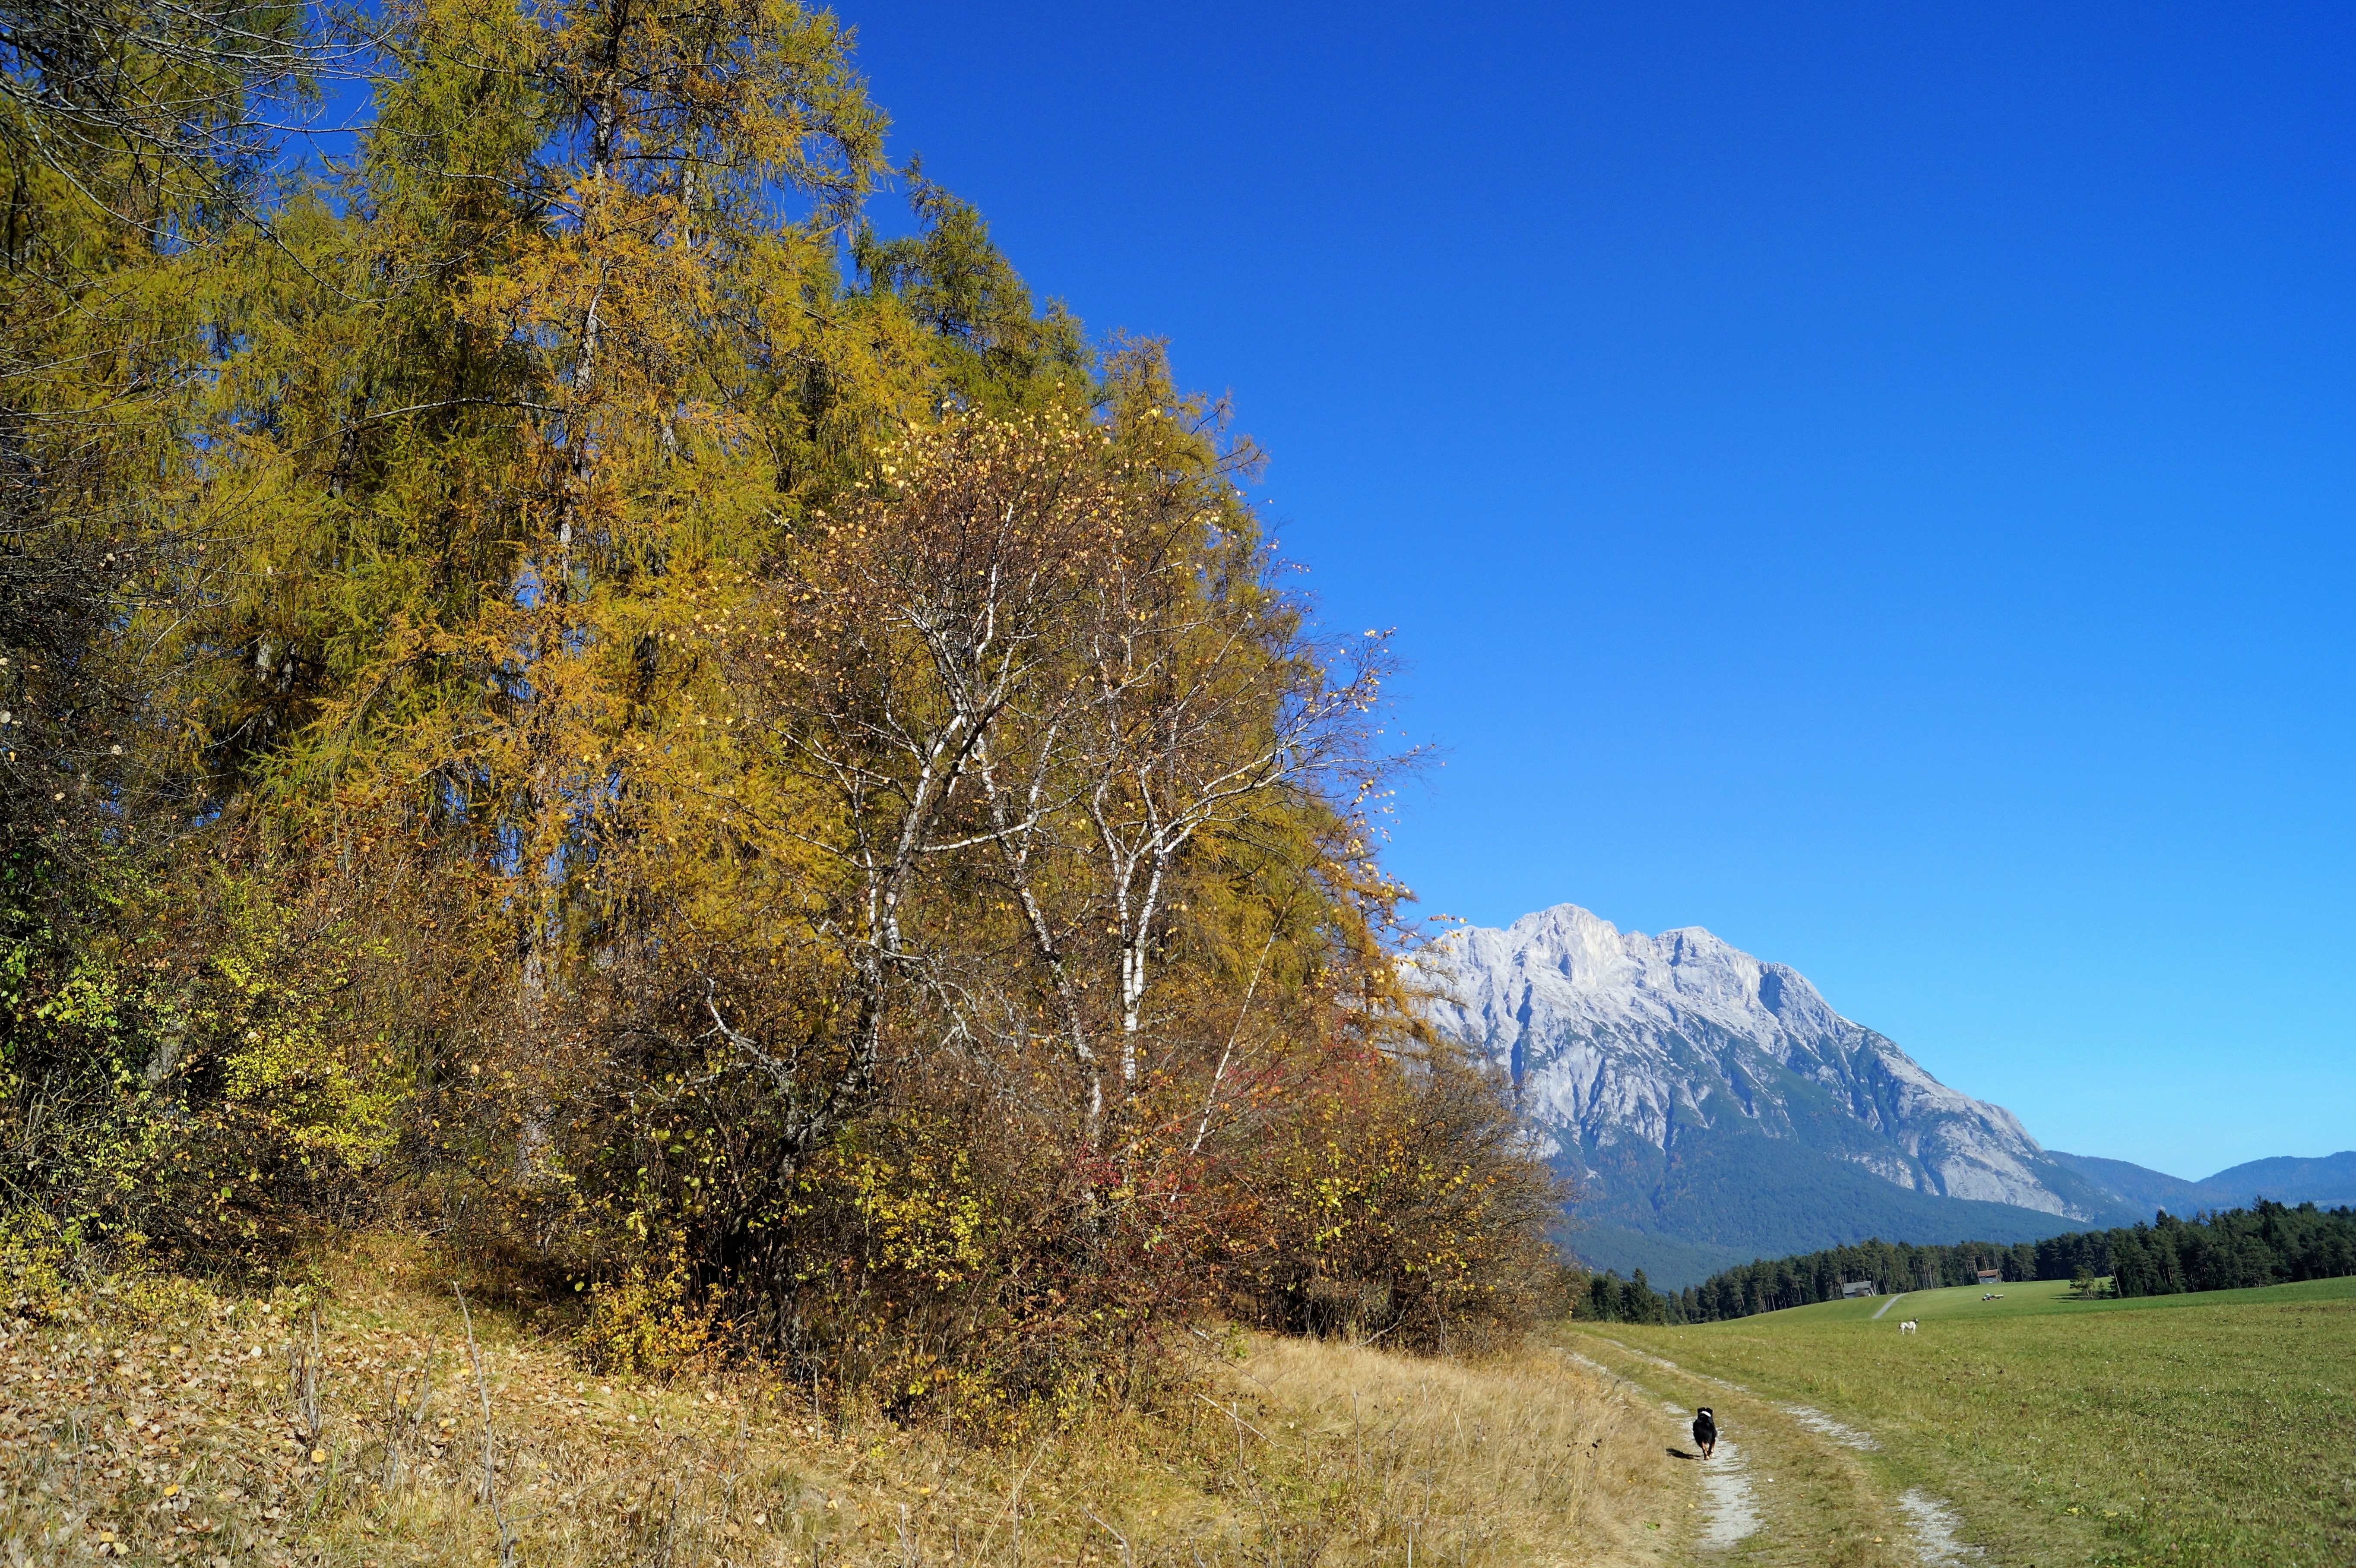
landscape, tree, nature, wilderness, mountain, plant, sky, sun, trail, meadow, leaf, hill, valley, mountain range, autumn, contrast, blue, colorful, season, ridge, blue sky, leaves, plateau, rays, woodland, colored, fall foliage, ecosystem, more, sky blue, woody plant, mountainous landforms